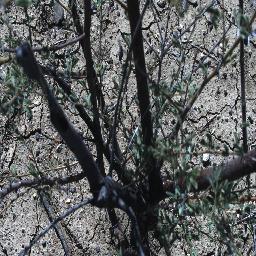
Label: prickly_acacia